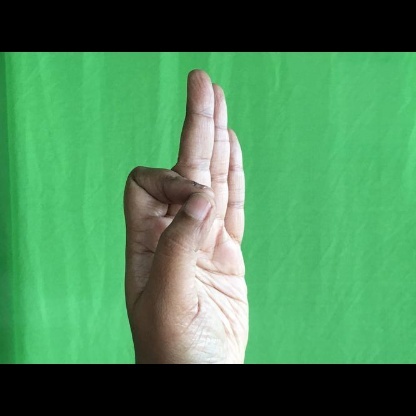
Mudra: Aralam